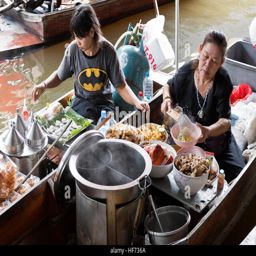
cooking on the boat at the floating markets